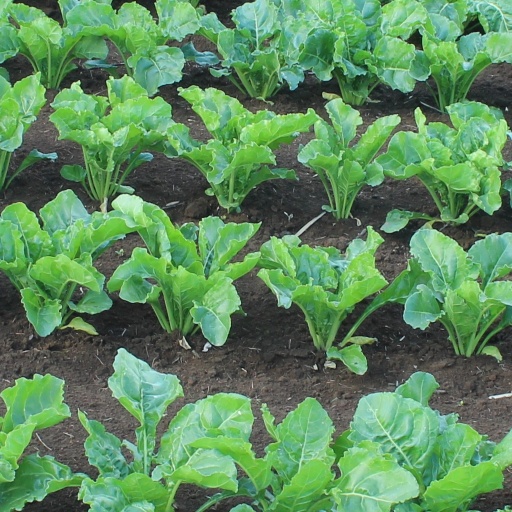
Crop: sugar beet